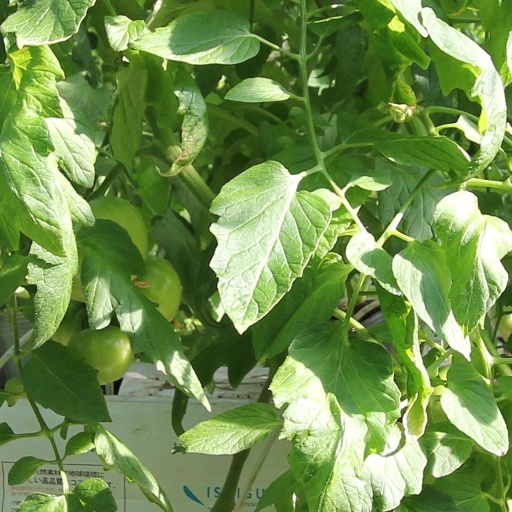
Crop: tomato